Saint Walstan

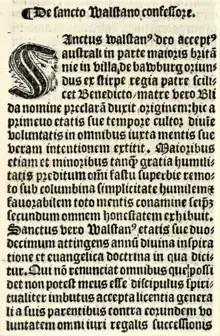
The beginning of Walstan's "Latin Life", from the (1516)

Walstan is supposed to have been born in 975. He is associated with the English county of Norfolk, but uncertainty surrounds his actual identity and any details of his life. Information that he existed comes from two sources, the earliest of which is in the , written by the English historian John Capgrave, and known as the "Latin Life". Capgrave's was printed by Wynkyne de Worde in 1516; Walstan was included as one of 15 new saints in a compilation that did not form part of the main text. The source for de Worde's information is unknown.